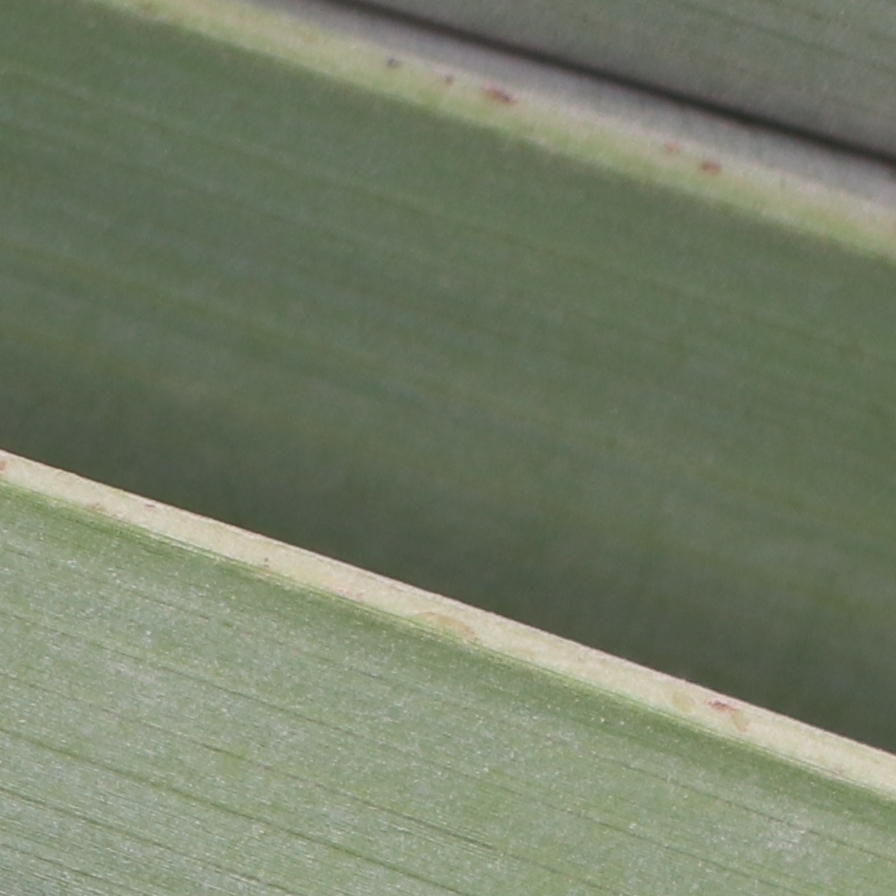
Label: Healthy